Hermiene Ulrich

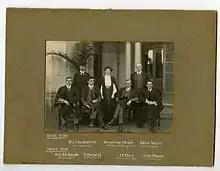
University of Queensland's first lecturers showing from back RJ Cholmeley (Classics), Hermiene Ulrich (Mod Languages), Elton Mayo (Philosophy), Front HC Richards (Geology), T Parnell (Physics) JP Tivey (Engineering), EOG Shann (History), Brisbane. Photograph used with the permission of the University of Queensland, Fryer Library

Hermiene Ulrich (later Hermiene Parnell after her marriage) was born in 1885 in Victoria, Australia to German and Irish parents, and was raised around Ararat. Her family moved to Melbourne so that she and her siblings could attend school. Ulrich attended the Presbyterian Ladies' College. Ulrich went on to study at the University of Melbourne from 1906 to 1910. She took her B.A. with first class honours in the modern languages in 1909, and then went on to study her M.A. completing this in 1911. She undertook a Dip. Ed in 1913, winning three scholarships over the course of these studies.